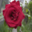
Label: rose